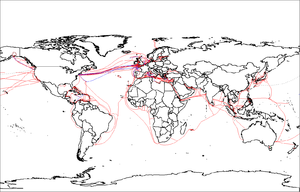
TrackMania Turbo est un jeu de course développé par Firebrand Games et édité sur Nintendo DS par Focus Home Interactive le 23 septembre 2010 et par City Interactive le 12 avril 2011. Il s'agit de la suite de TrackMania DS datant de novembre 2008 sur la même plate-forme, qui sort le même jour que la version Wii, TrackMania. Le jeu adapte le concept de la franchise TrackMania, offrant une approche atypique par rapport aux créations du même genre, de par son gameplay simple orienté arcade et son éditeur de niveau.